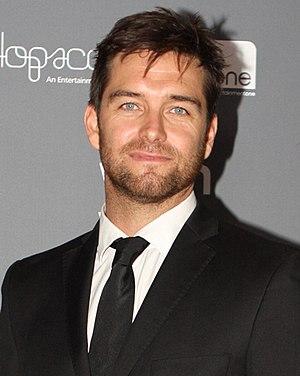
Cet article présente les personnages de la série télévisée américaine Banshee.
Banshee est une série télévisée américaine en 38 épisodes d'environ 45 minutes créée par les scénaristes et écrivains Jonathan Tropper et David Schickler, qui en sont également producteurs aux côtés d'Alan Ball, Greg Yaitanes et Peter Macdissi. Elle a été diffusée entre le 11 janvier 2013 et le 20 mai 2016 sur Cinemax et simultanément au Canada sur HBO Canada.